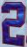
Number: 2